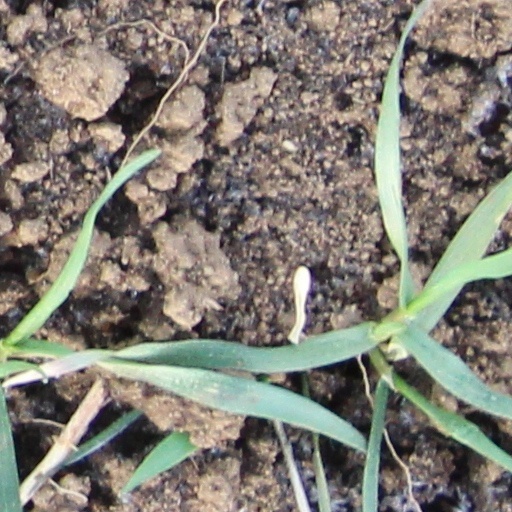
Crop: wheat